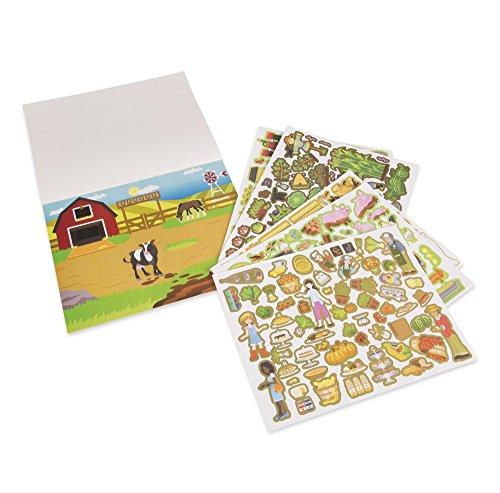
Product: Melissa & Doug Jumbo Coloring & Reusable Sticker Pad 2 Pack – Animal Coloring, Farm Stickers, 14” X 11” Each
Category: Toys & Games | Arts & Crafts
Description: Animal-Themed coloring pad and farm-themed reusable sticker pad.
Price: $9.99
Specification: ProductDimensions:11x0.6x14inches|ItemWeight:2.19pounds|ShippingWeight:2.19pounds(Viewshippingratesandpolicies)|ASIN:B07FQF7YH9|Itemmodelnumber:93875|Manufacturerrecommendedage:36months-10years